Silu (film)

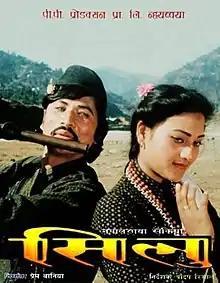
Theatrical release poster

Silu is the first film to be made in the Newar language. The movie depicts the pain of separation of a couple from Kathmandu after the wife gets kidnapped while on a pilgrimage in the Himalaya, and the sufferings her husband goes through to get her back from her captors.